Leeds Rifles

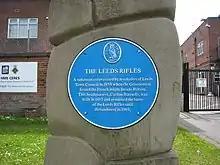
Leeds Rifles blue plaque

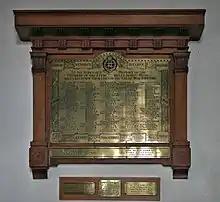
Memorial to fallen of the Leeds Rifles Sergeants' Mess in St Peter Church, Leeds

Upon conversion to Royal Artillery (RA), the 66th (Leeds Rifles) HAA Regiment continued to wear the 7th/8th Bn cap badge while wearing RA collar badges. It also continued the tradition of wearing the Croix de Guerre ribbon on both sleeves. The custom was continued by 466th HAA Regiment.